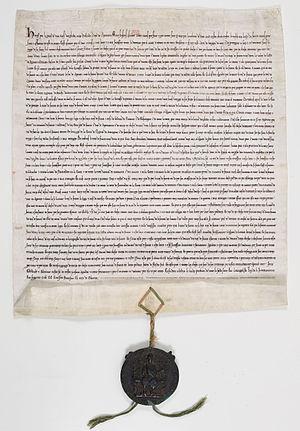
Traité de Paris conclu entre la France et l'Angleterre et ratifié à Londres le 13 octobre 1259 par Henri III, roi d'Angleterre, et Louis IX. Acte en français scellé du sceau de Henri III en cire verte sur cordonnets de soie rouge et verte.
Le traité de Paris de 1259 est un traité signé entre le royaume de France et le royaume d’Angleterre. Il met fin au conflit qui dure depuis plus d'un siècle entre les Capétiens et les Plantagenêt et qui a débuté avec le mariage d'Aliénor et d'Henri II.
Le 4 décembre est le 338ᵉ jour de l'année du calendrier grégorien, le 339ᵉ en cas d'année bissextile. Il reste 27 jours avant la fin de l'année.
Louis IX, dit « le Prudhomme » et plus communément appelé Saint Louis, est un roi de France capétien né le 25 avril 1214 à Poissy et mort le 25 août 1270 à Carthage, près de Tunis. Il régna pendant plus de 43 ans de 1226 jusqu'à sa mort. Considéré comme un saint de son vivant, il est canonisé par l'Église catholique en 1297.